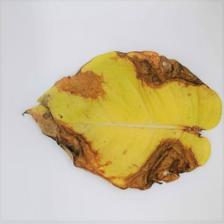
Label: Manganese Toxicity